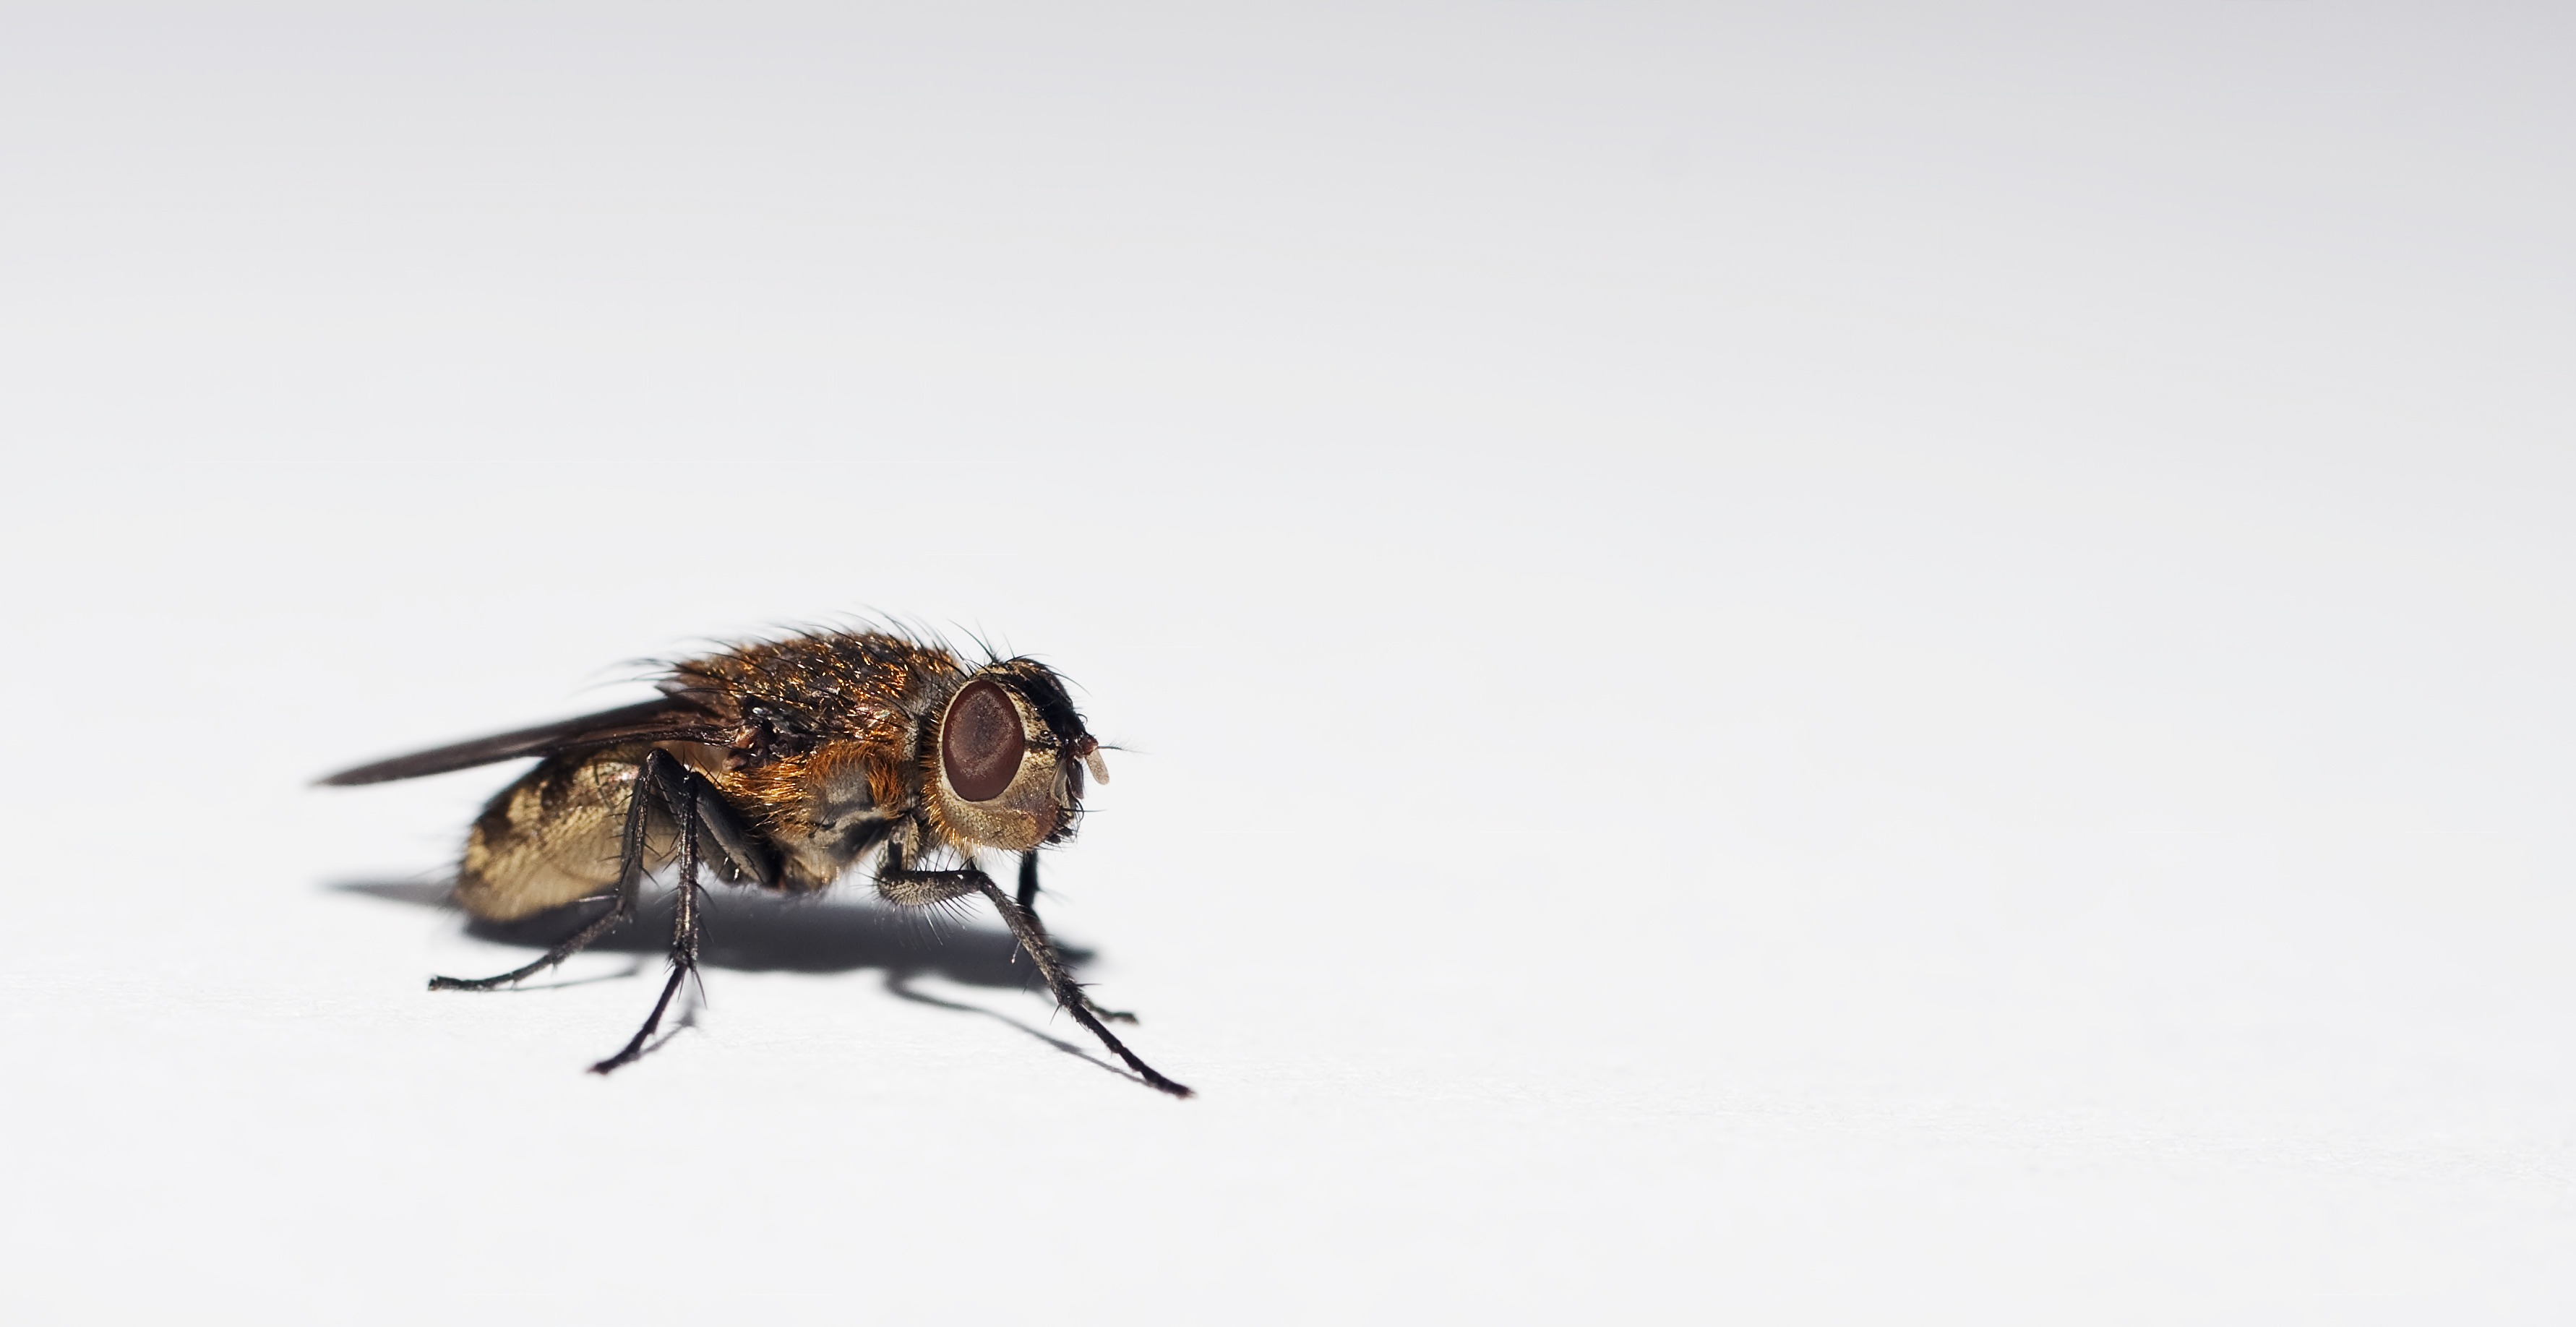
hair, cute, fly, insect, macro, shadow, close, fauna, invertebrate, gold, bee, pest, nectar, macro photography, honey bee, membrane winged insect